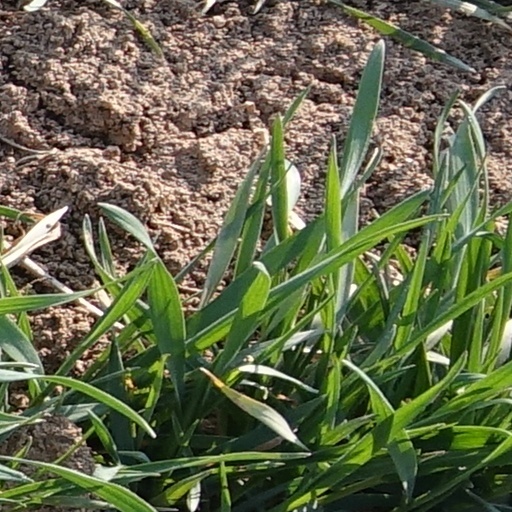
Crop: wheat